John E. Coffee

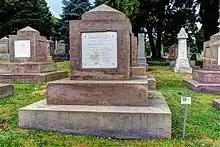
John Coffee's cenotaph at the Congressional Cemetery.

John Coffee served as a member of the Georgia Senate from 1819 to 1827. He was elected as a Jacksonian Democrat to the Twenty-third and Twenty-fourth U.S. Congresses and served from March 4, 1833, until his death on September 25, 1836. He was re-elected to the Twenty-fifth United States Congress on October 3, 1836, after his death, the news of his death not having been received.